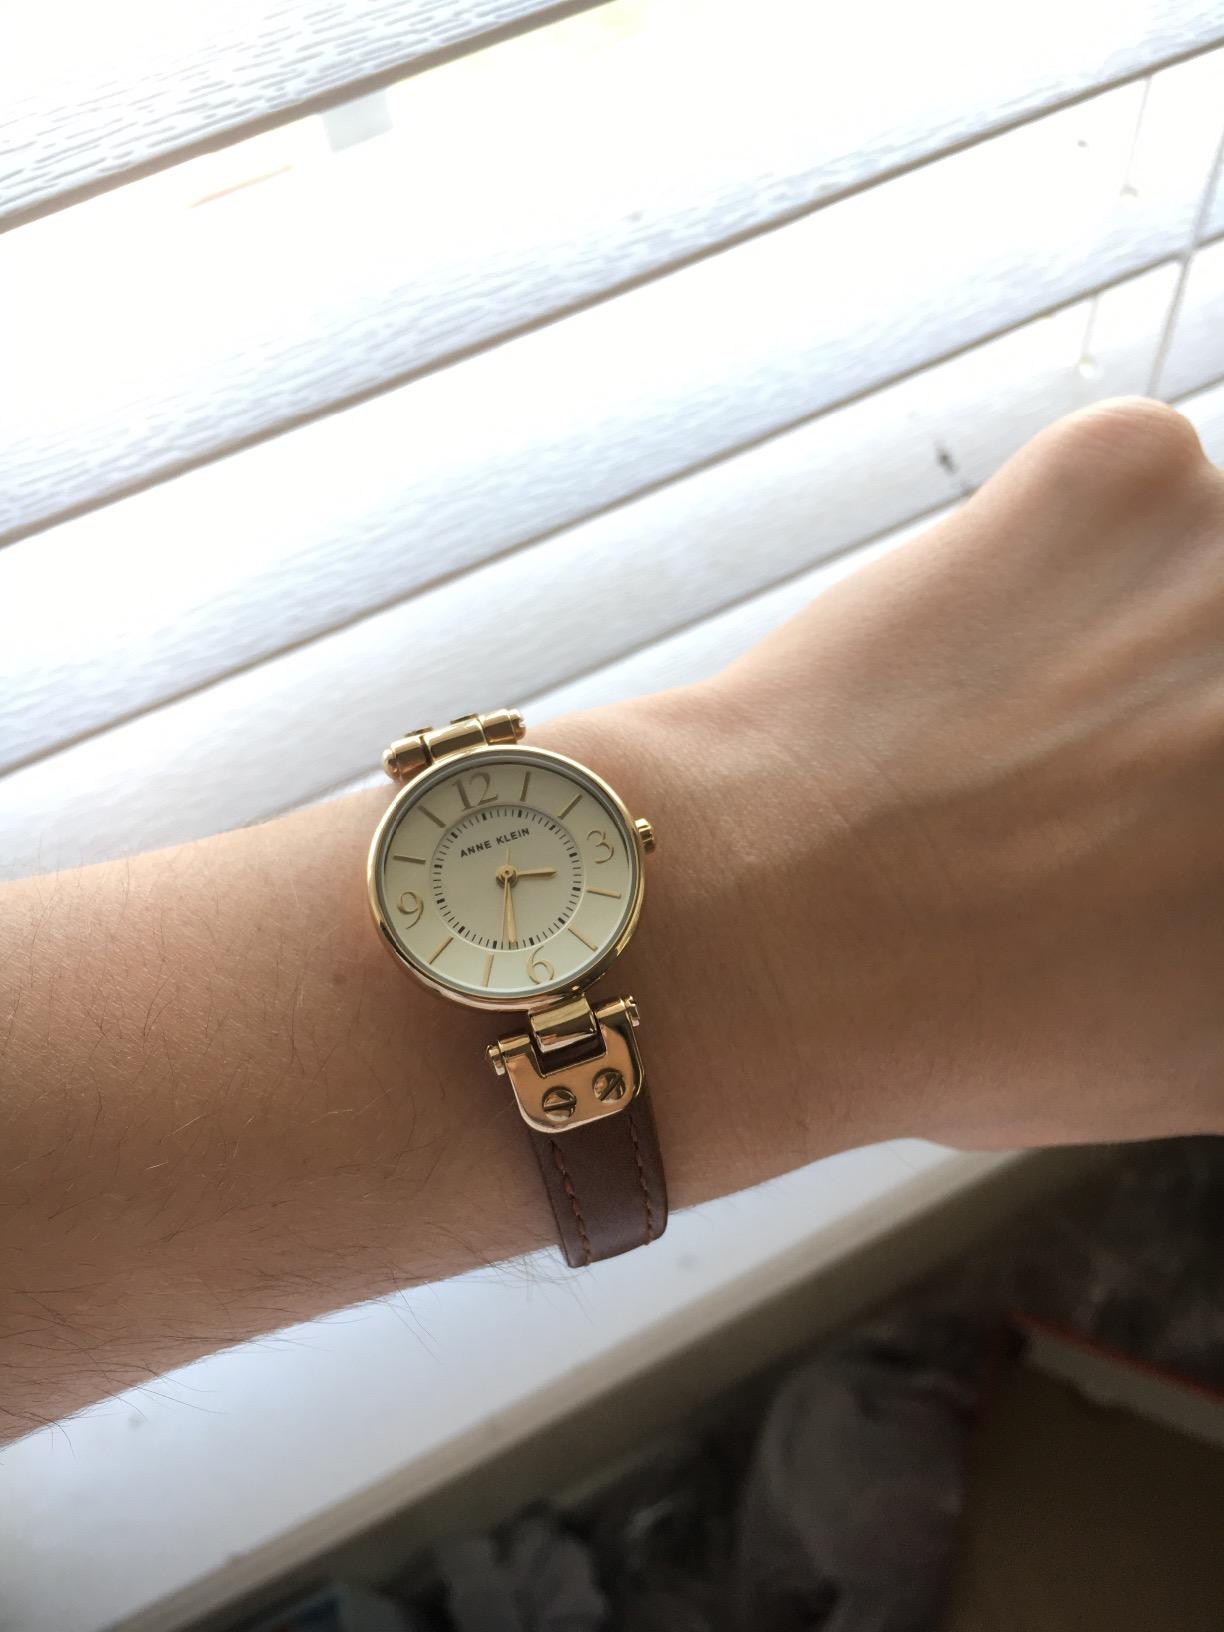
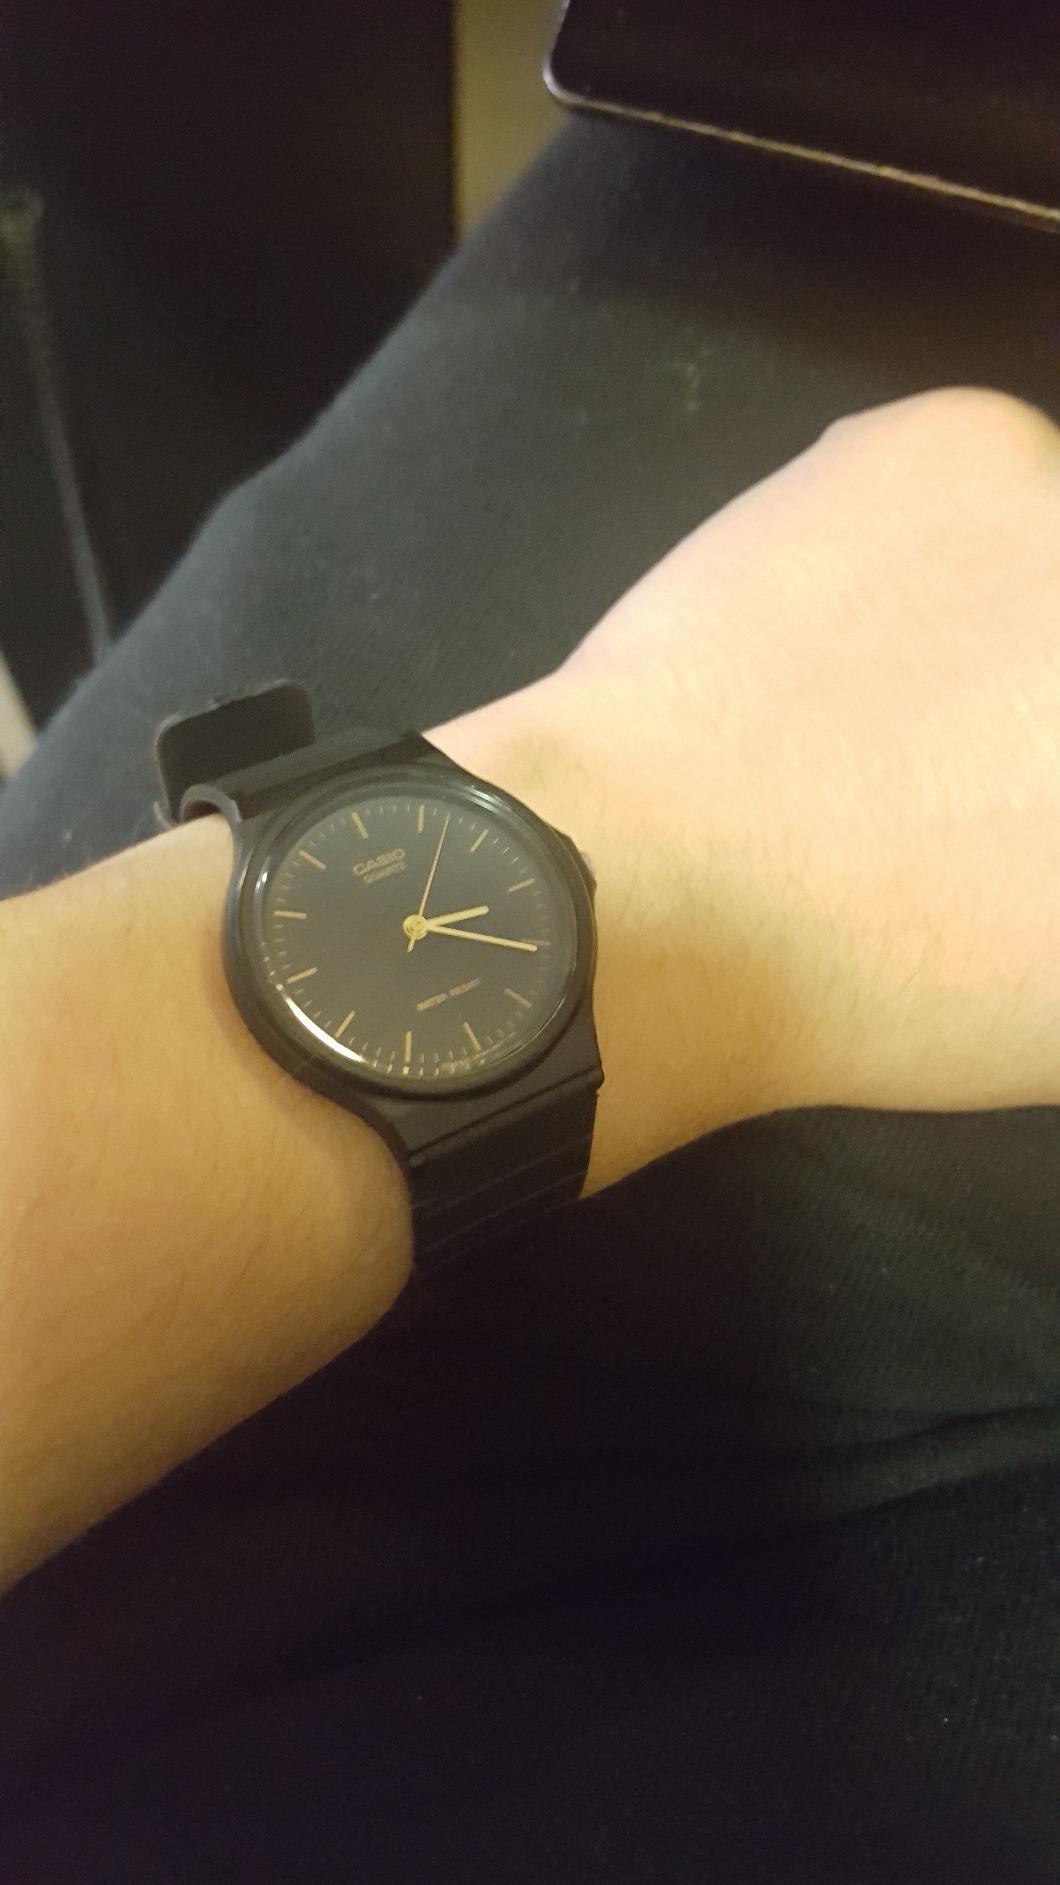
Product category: accessories_watch
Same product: no